Swiss Style (design)

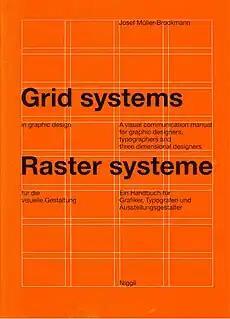
Josef Müller-Brockmann. «„Grid Systems in Graphic Design“», 1981.

Asymmetrical layout was inherited by the Swiss school from the tradition of the International Typographic Style. Originating in the 1920s, the tradition of asymmetrical text layout became fundamental in Swiss graphic design. The Swiss school made asymmetry the basis of the graphic style, improving the techniques of asymmetrical layout and creating its stable standard.